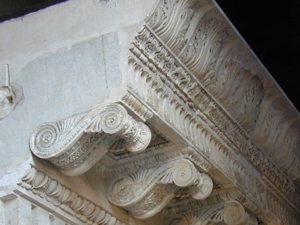
Le temple de la Concorde est un temple romain dédié à la déesse Concordia est situé sur le Forum Romain, à Rome.